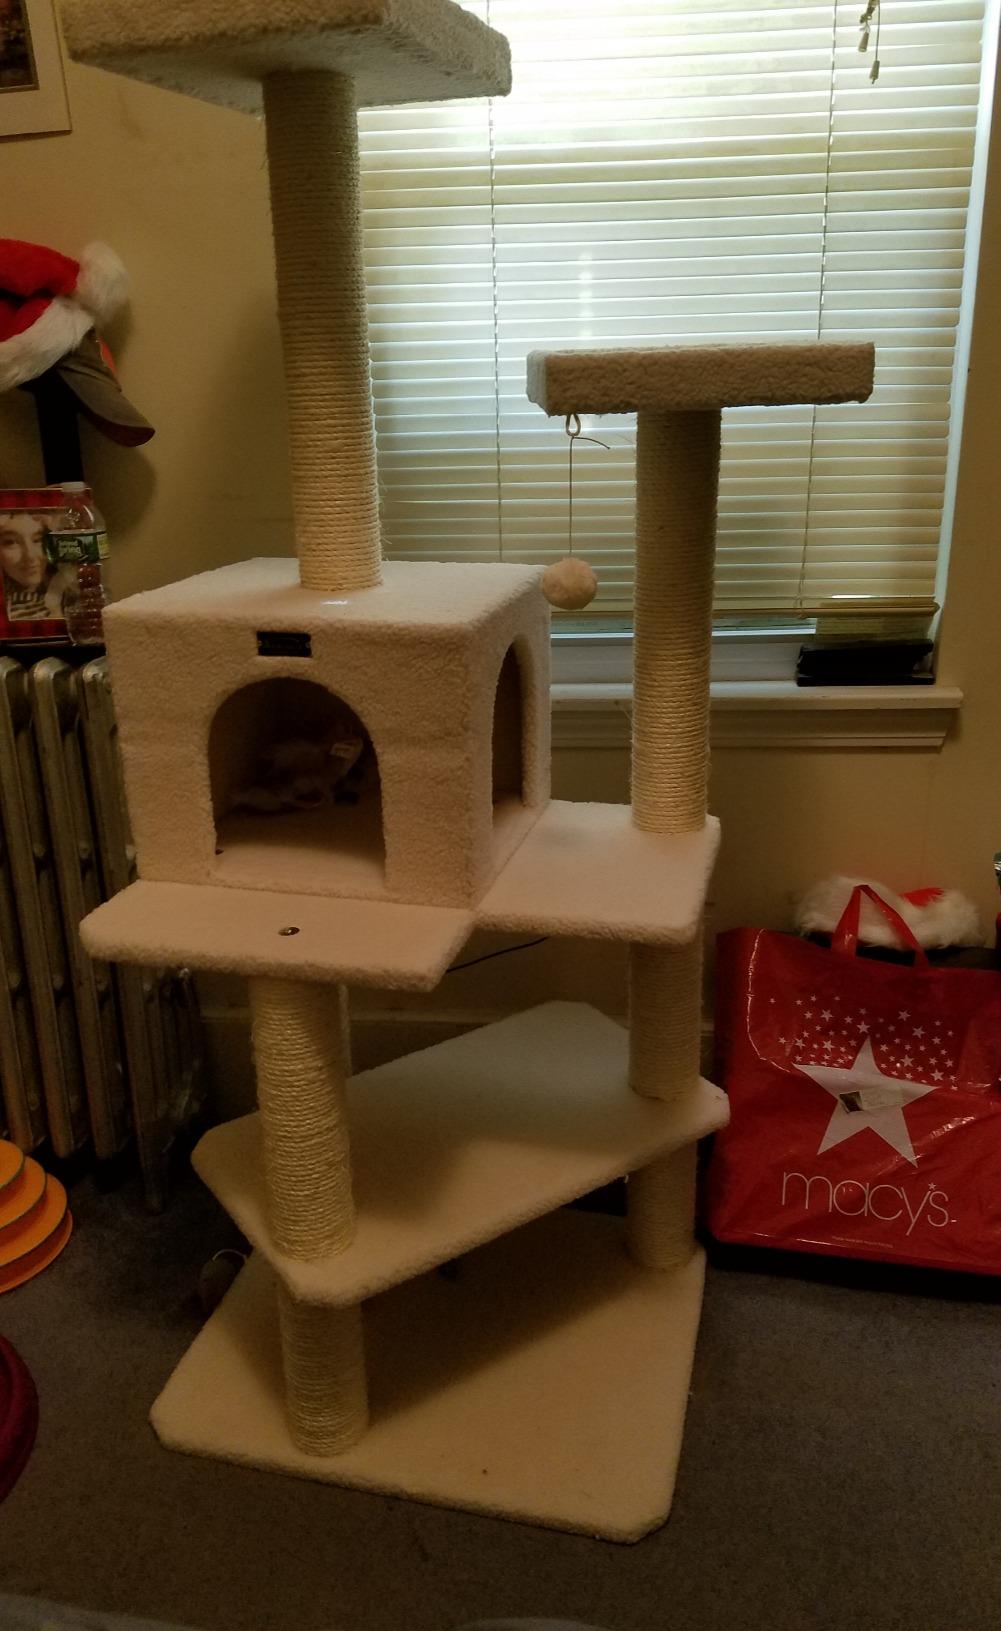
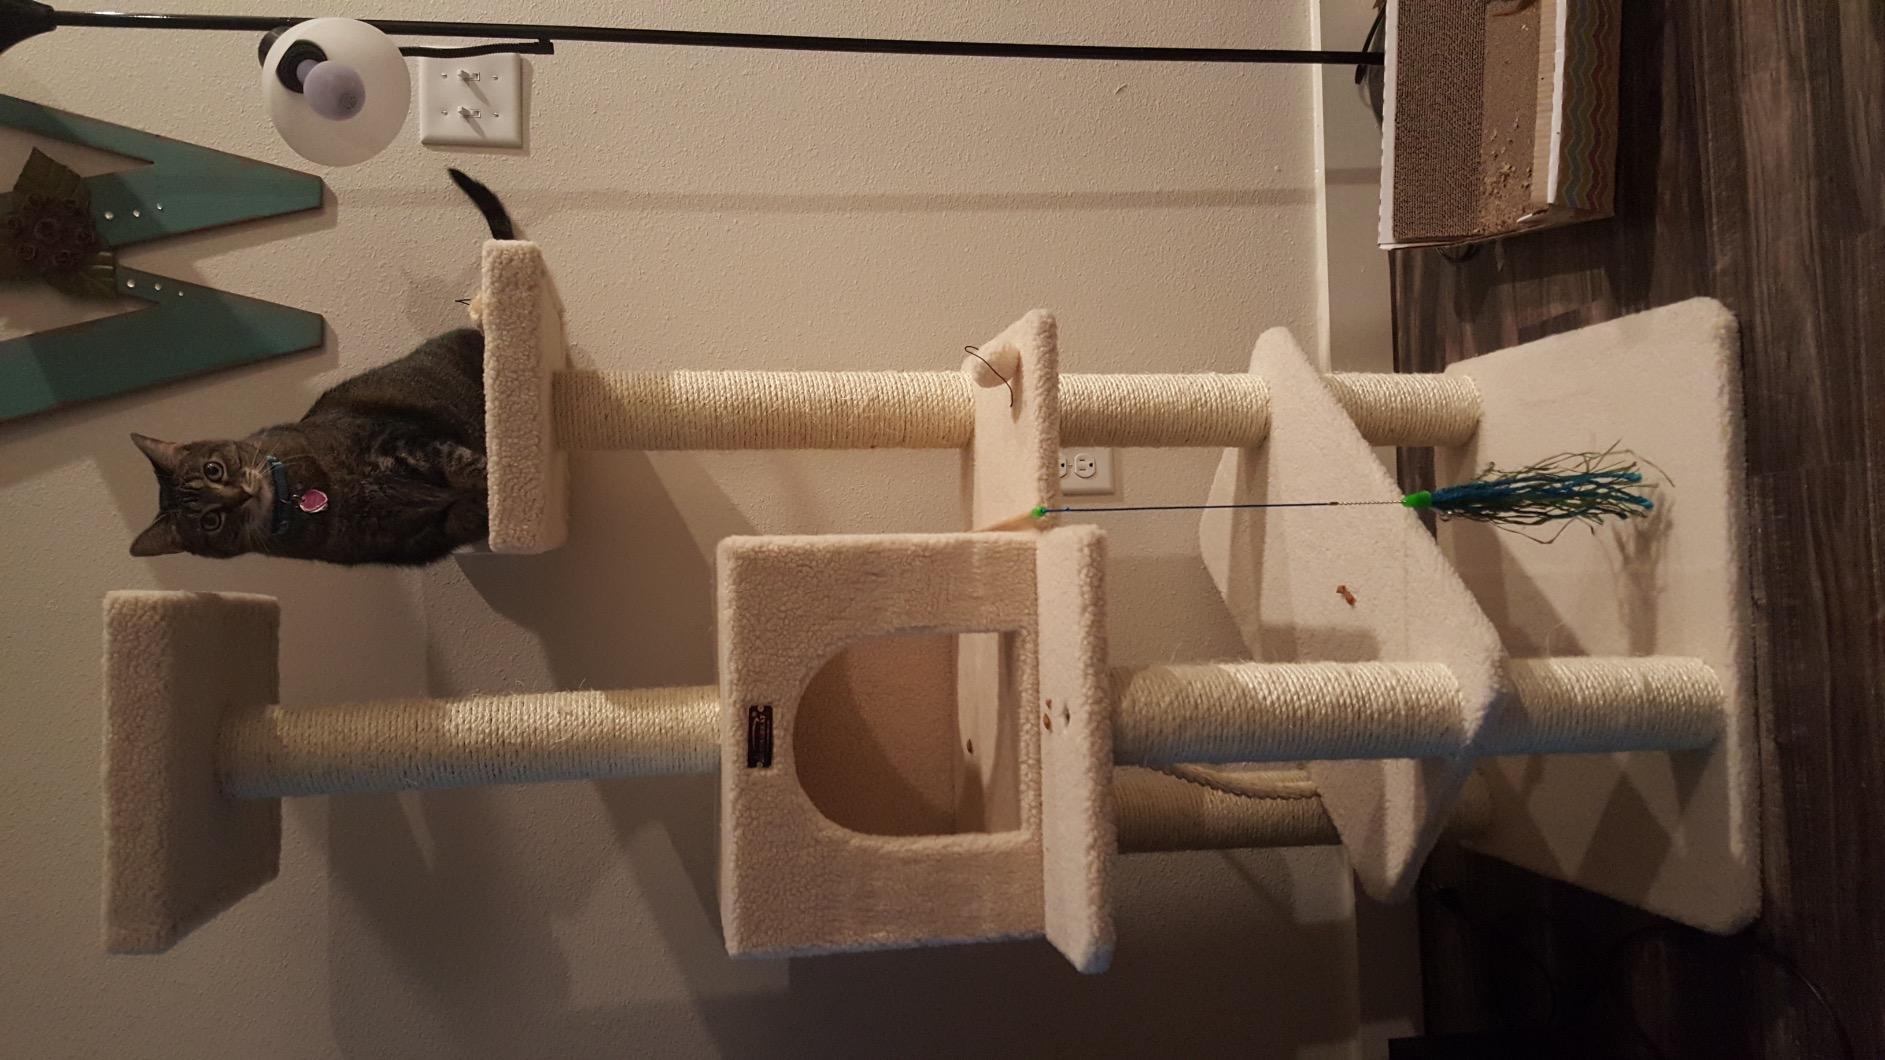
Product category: items_cat tree
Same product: yes